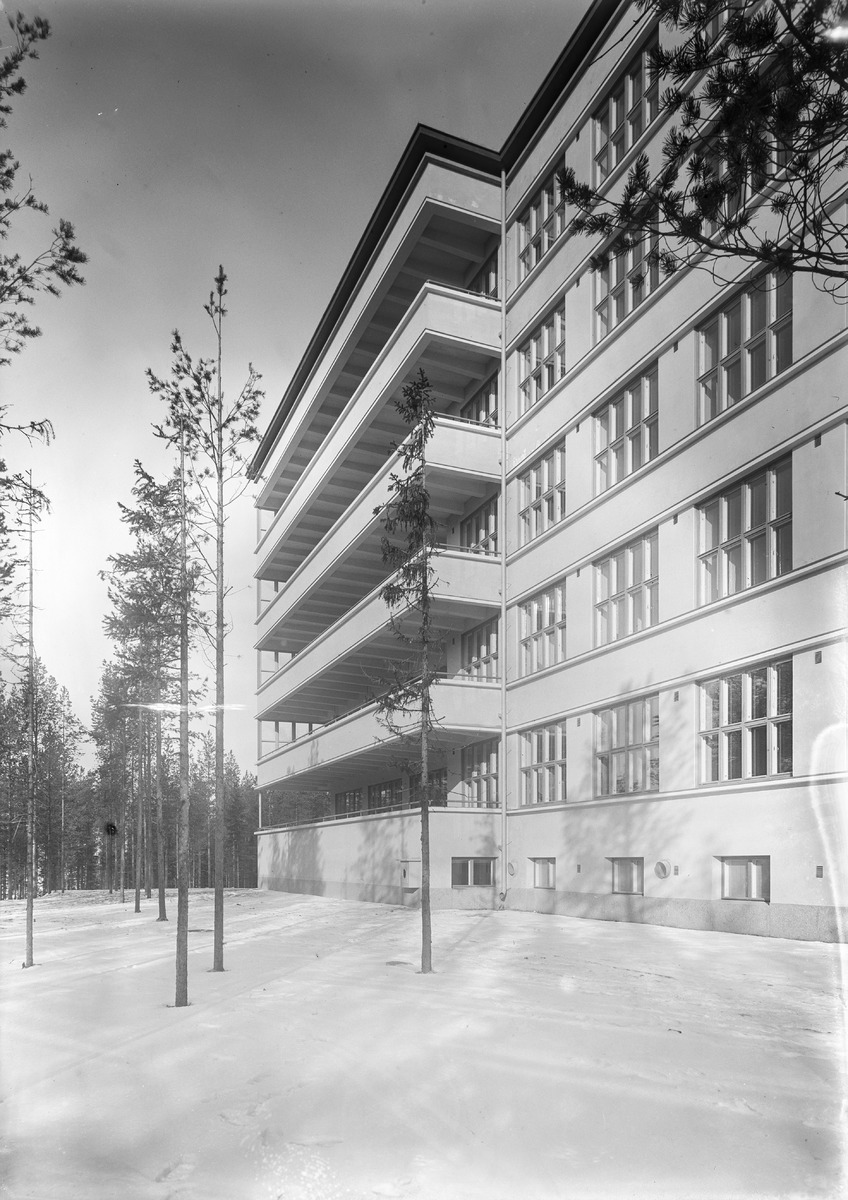
Päivärinteen parantola
Päivärinne sanitarium
sisällön kuvaus: Oulun seudun keuhkotautiparantolana toiminut Päivärinteen parantola 5.3.1932. content description: The sanitarium for tuberculosis in Oulu region, Päivärinne sanitarium on March 5, 1932.
Vuosi: 1932
Paikka: Suomi, Oulu, Suomi, Pohjois-Pohjanmaa, Oulu
Aiheet: ulkokuva; parantolat; rakennukset; building; sanitarium